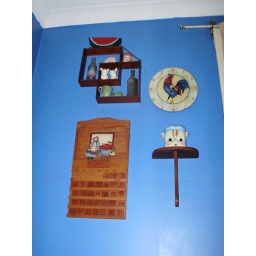
On the wall above the church pew in my kitchen is some of my favourite things.